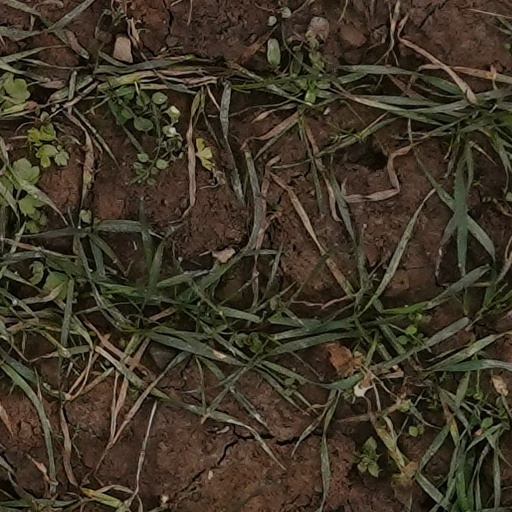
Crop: wheat